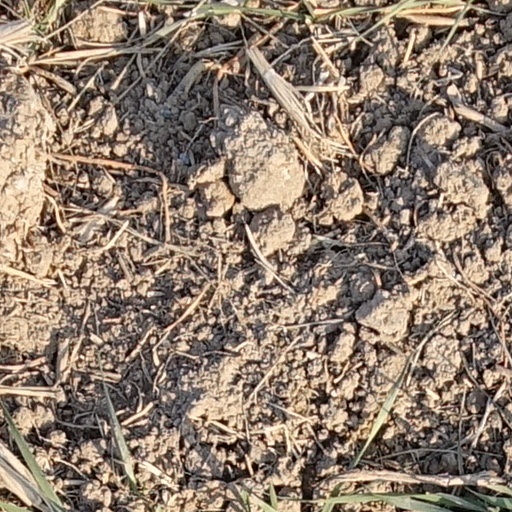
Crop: wheat